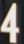
Number: 4